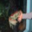
Label: cra